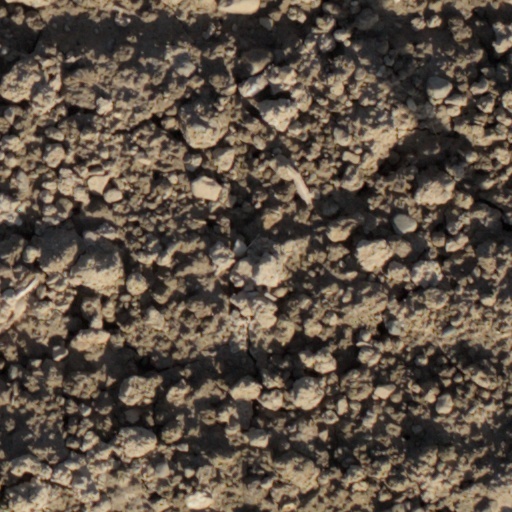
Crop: wheat